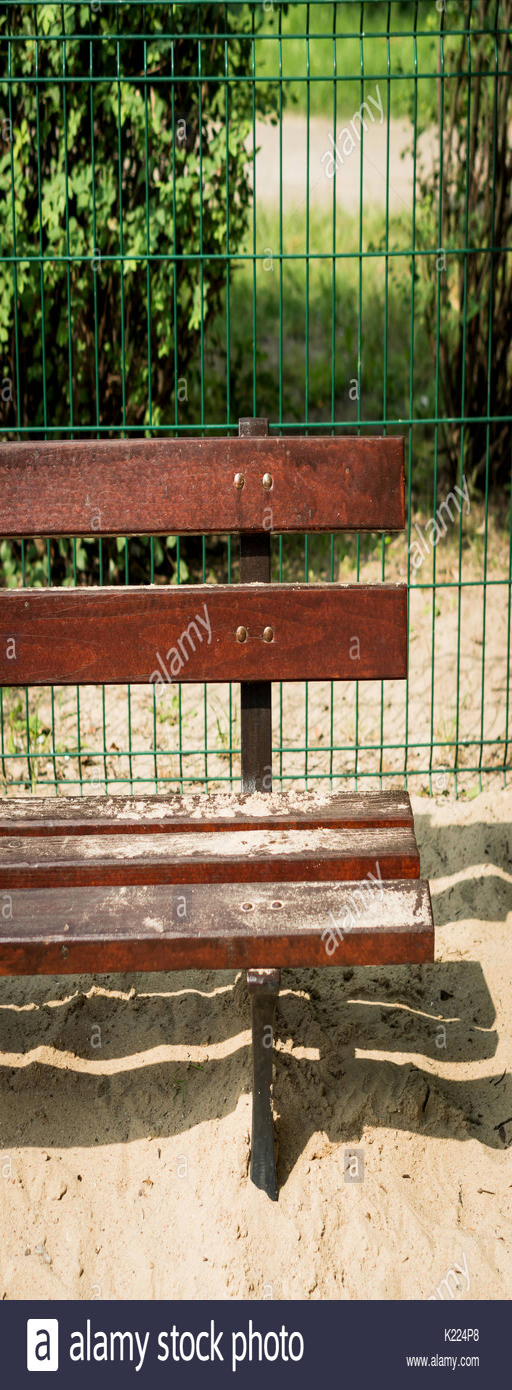
front view of a wooden brown park bench with some sand on it on a sunny day